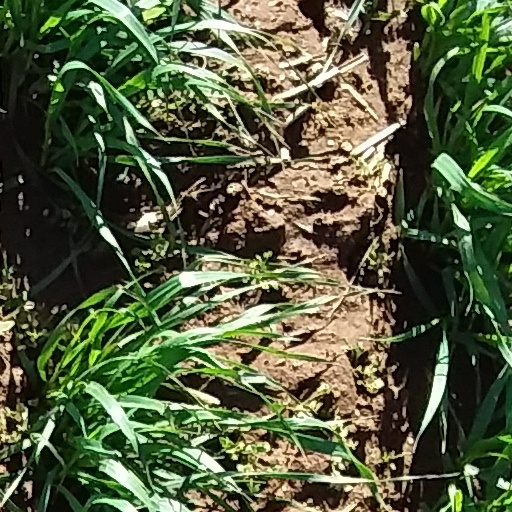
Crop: wheat